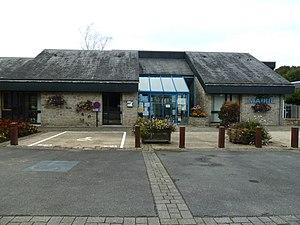
Pencran [pɛ̃kʁɑ̃] est une commune du département du Finistère, dans la région Bretagne, en France.